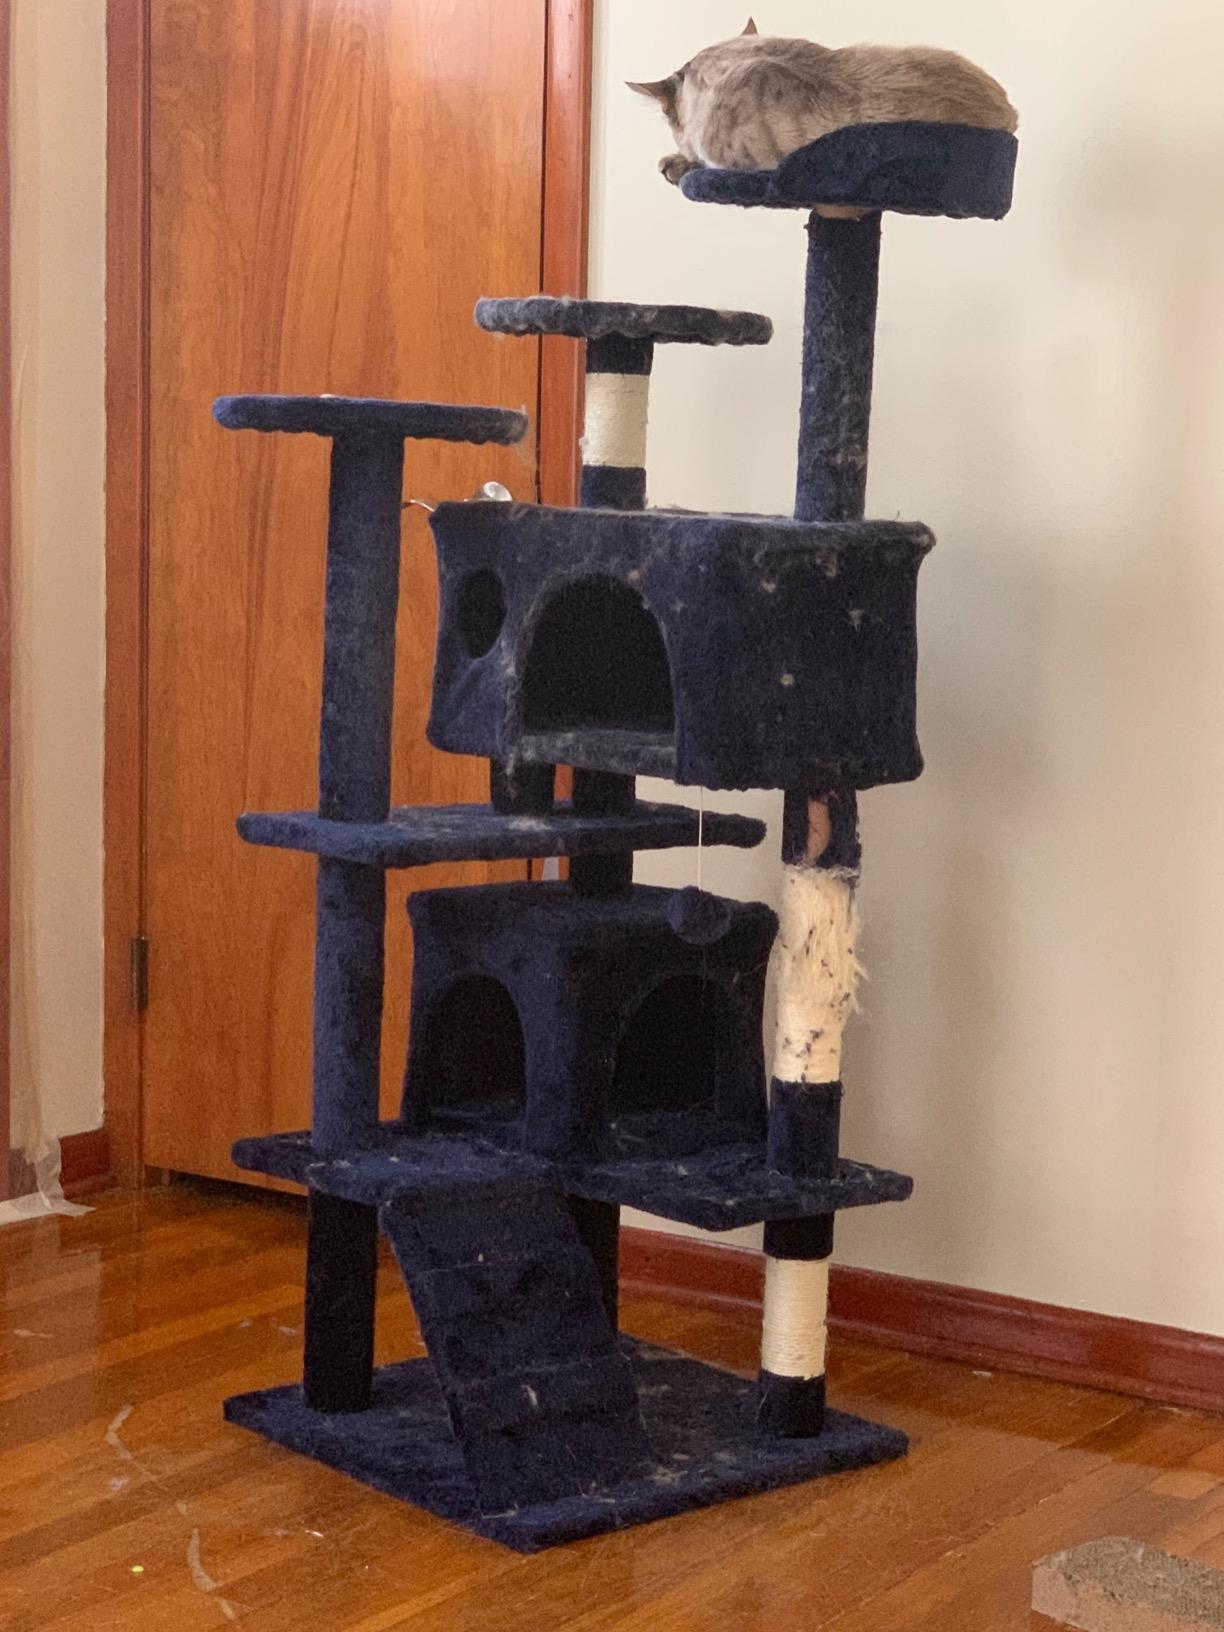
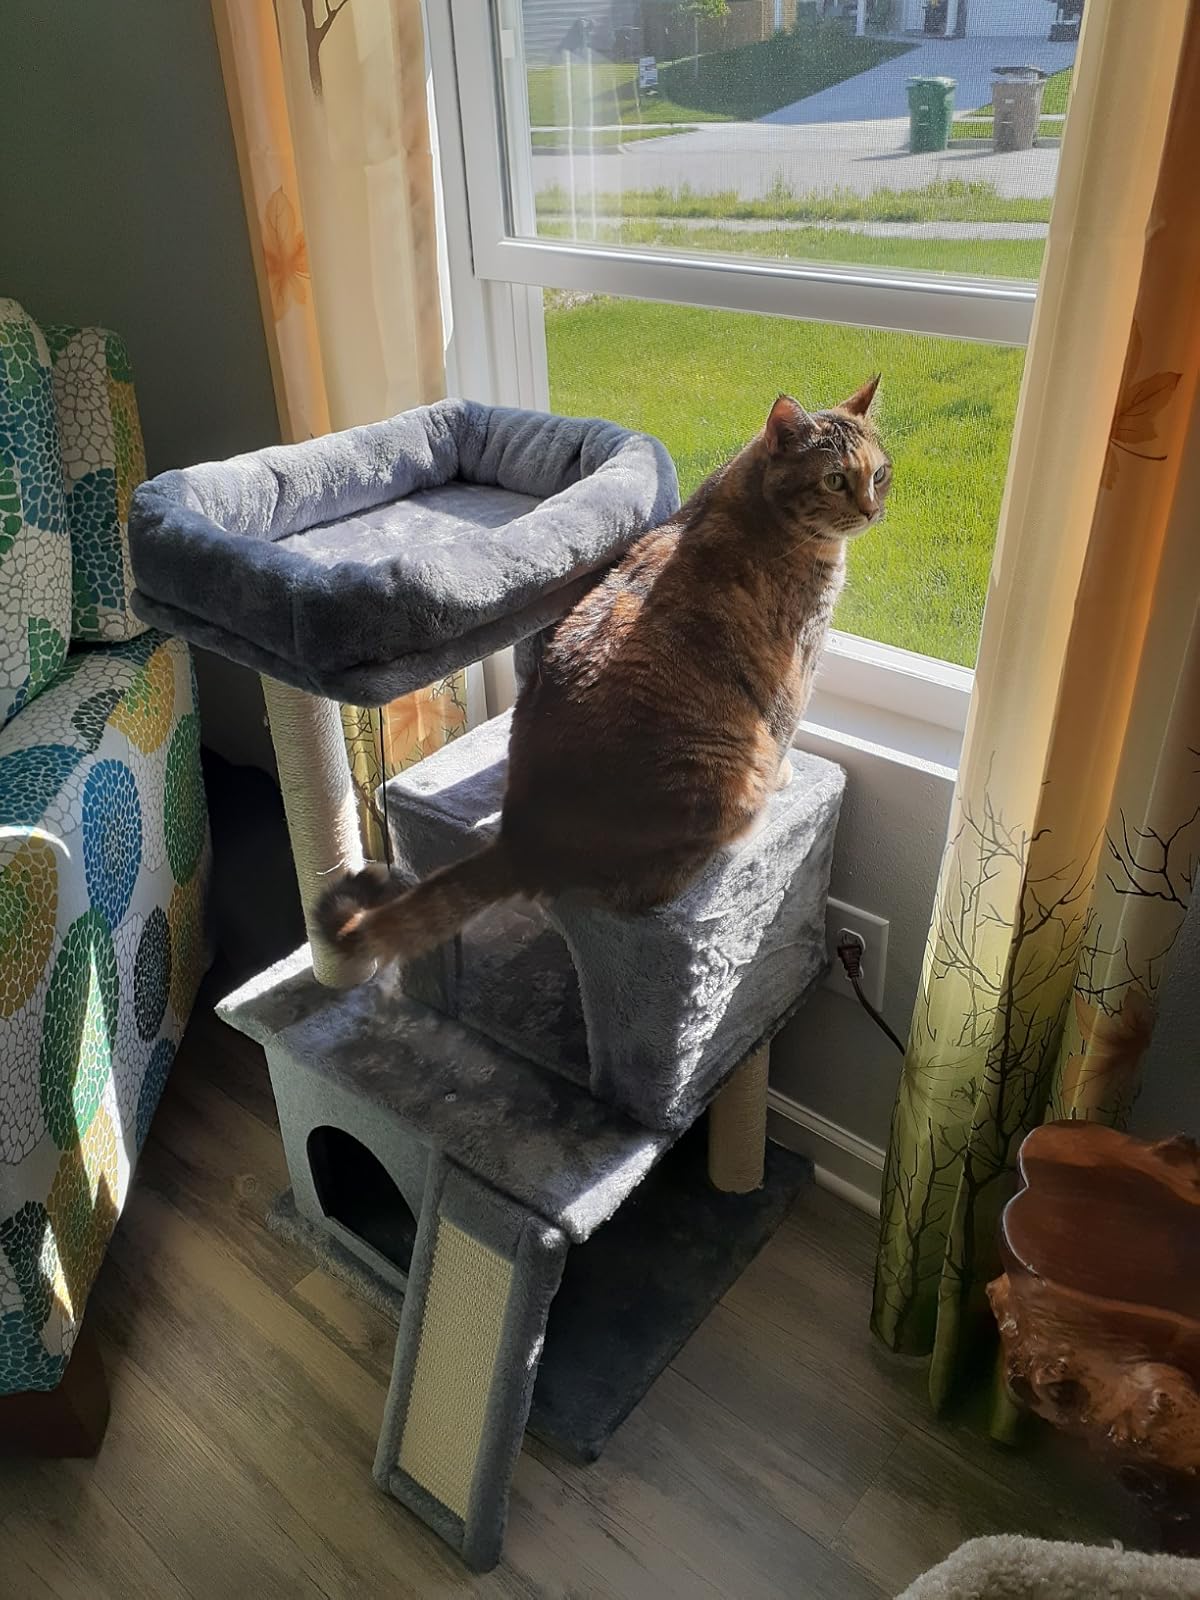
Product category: items_cat tree
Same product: no